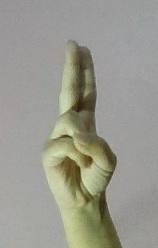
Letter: taa